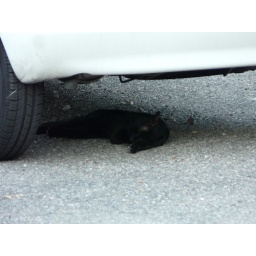
a black cat snoring under my car...